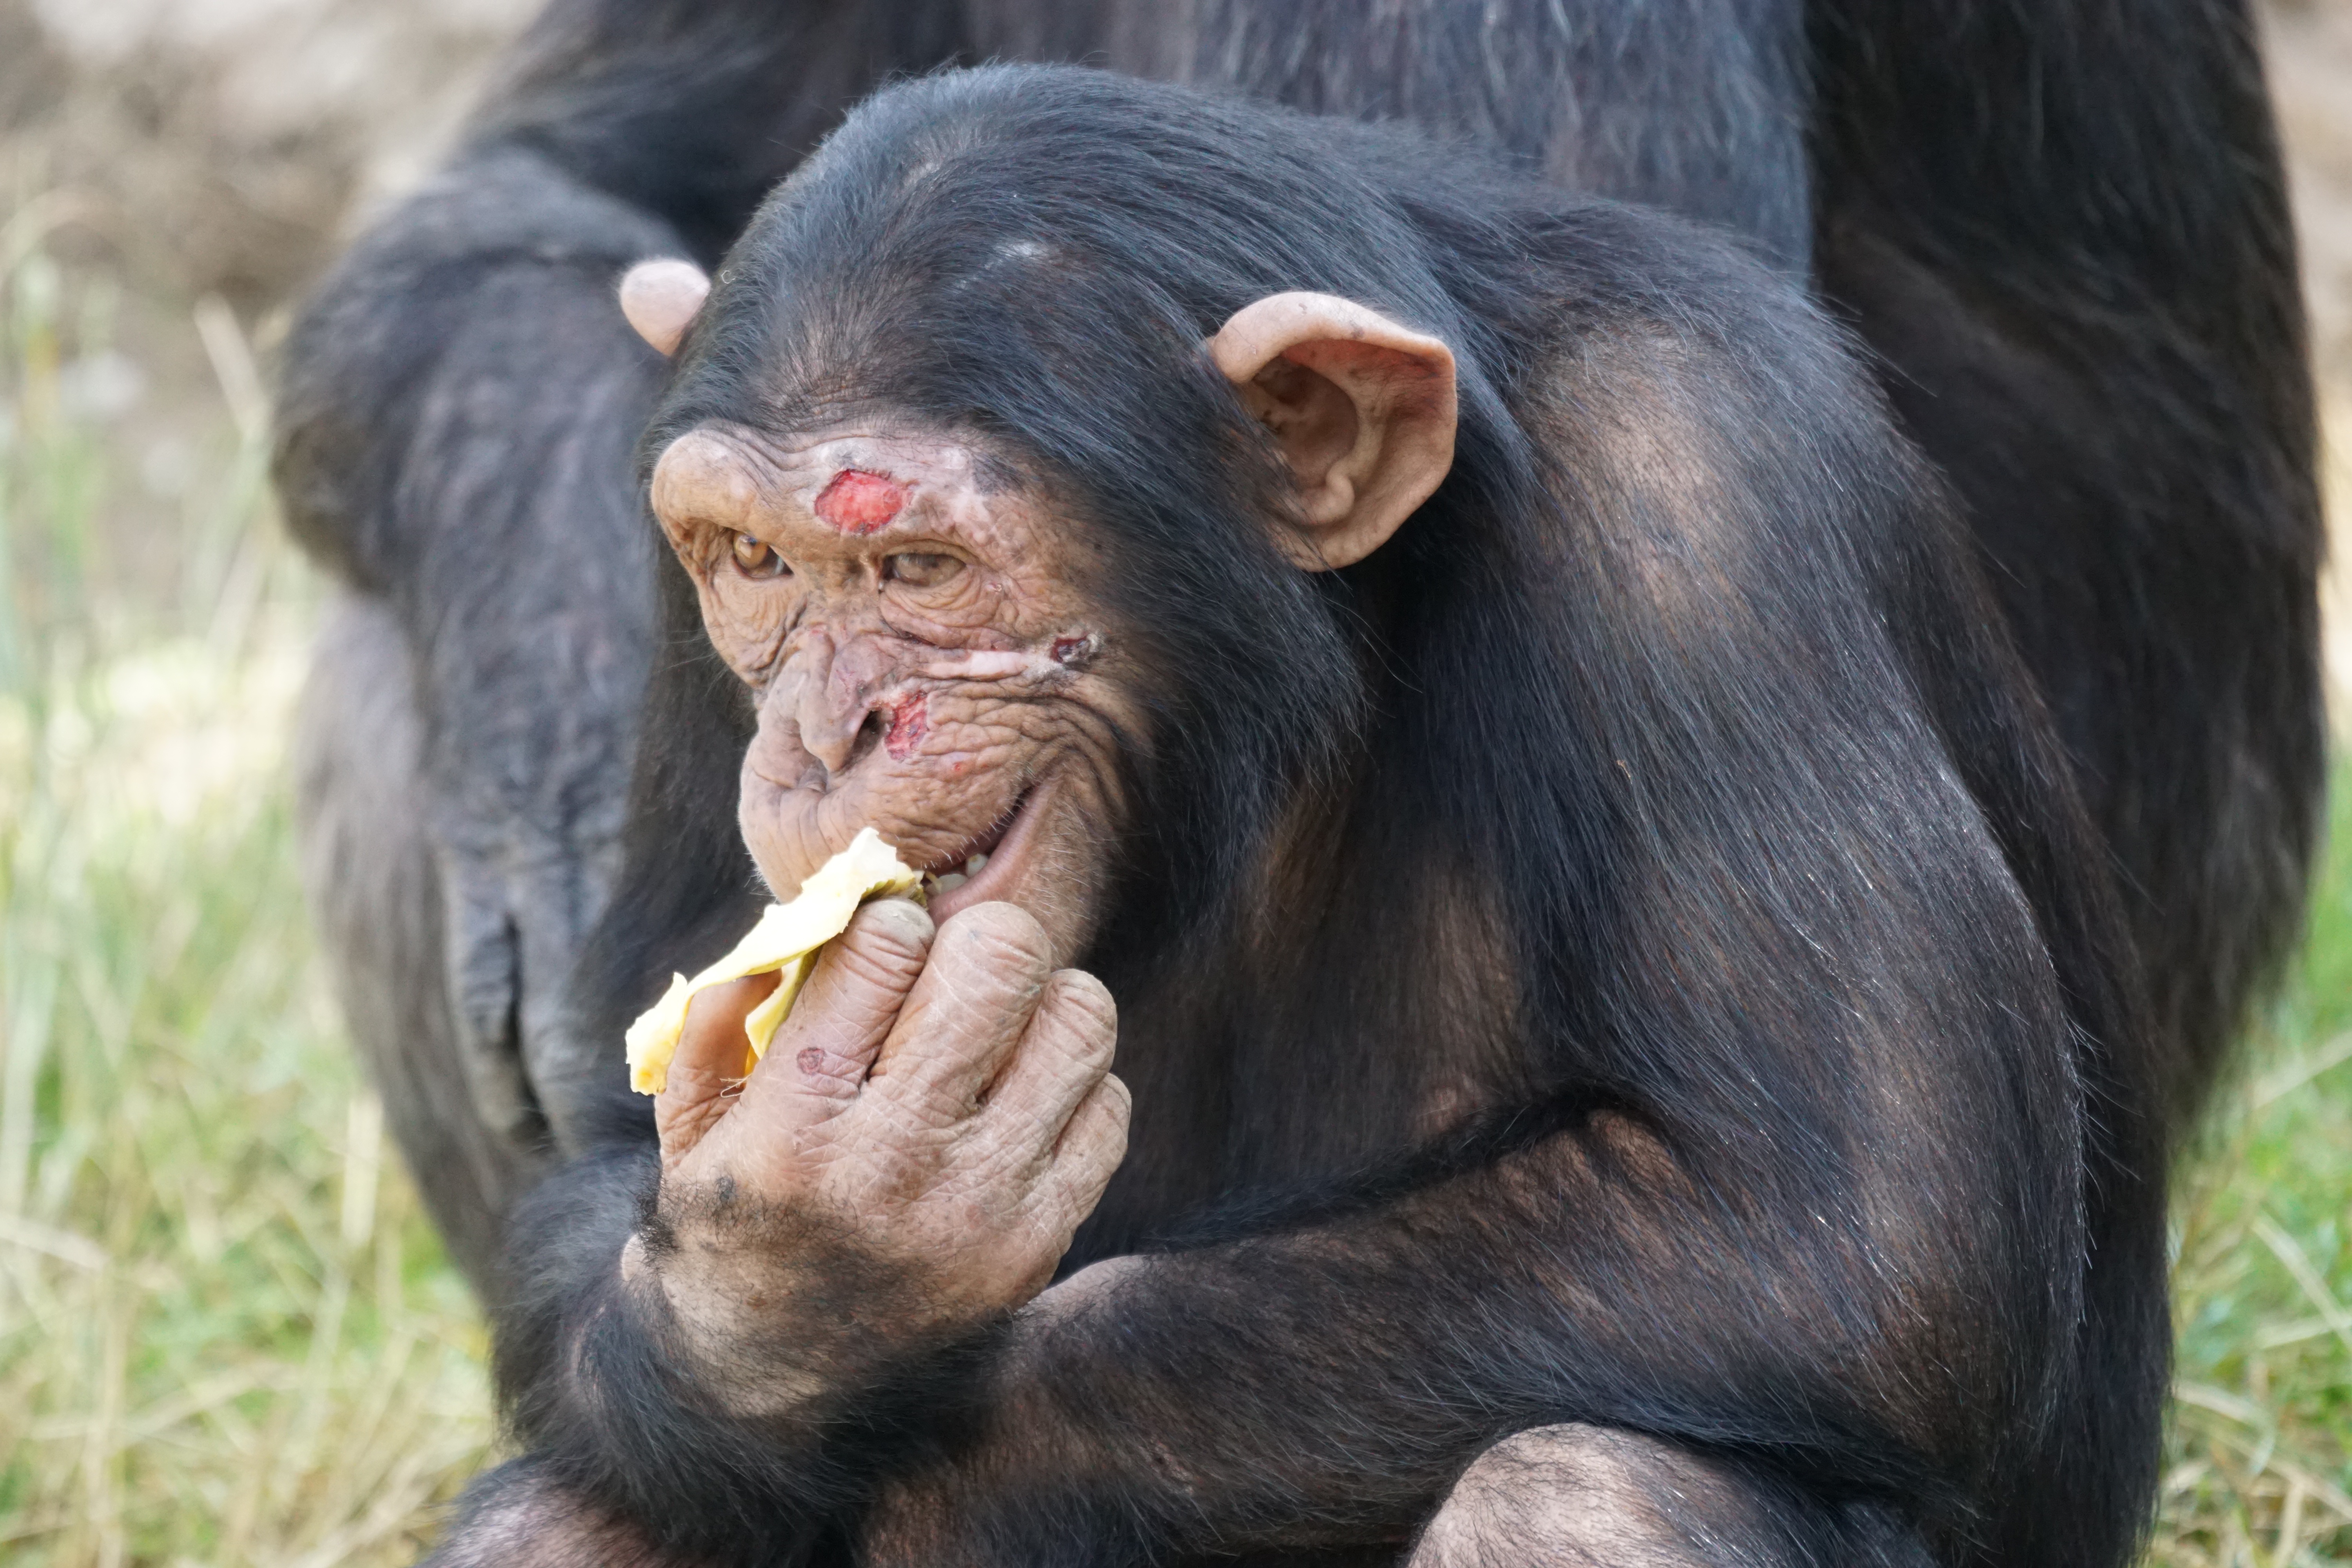
wildlife, zoo, food, mammal, fauna, primate, chimpanzee, vertebrate, dangerous, western gorilla, great ape, common chimpanzee